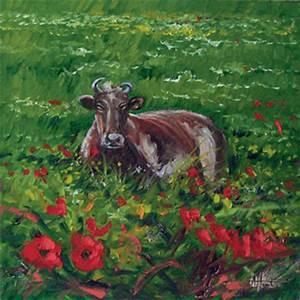
cow